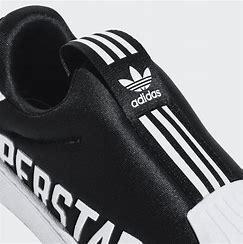
Brand: Adidas
Model: Superstar 360